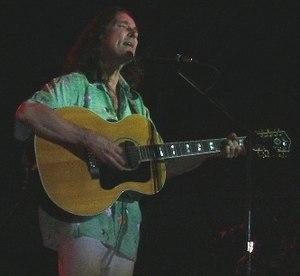
Supertramp était un groupe rock progressif britannique, formé à Londres en 1969, par Rick Davies et Roger Hodgson. Il réalisa ses plus grosses ventes dans les années 1970, à partir de son troisième album, Crime of the century.